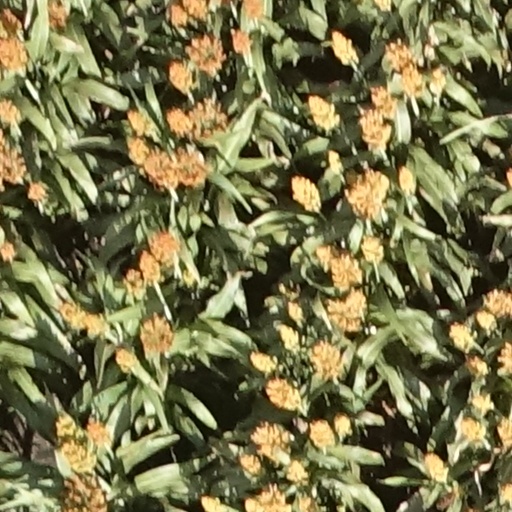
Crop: sorghum